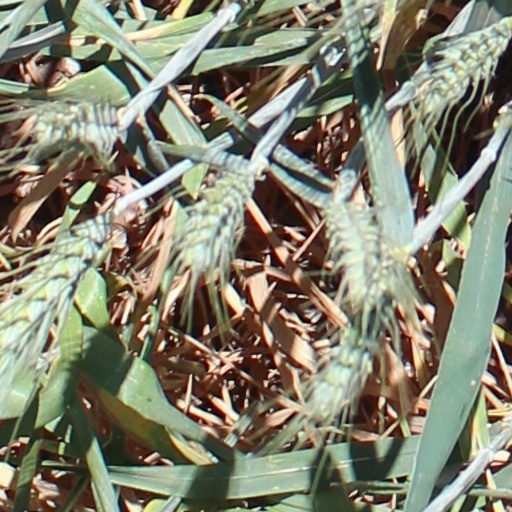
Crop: wheat